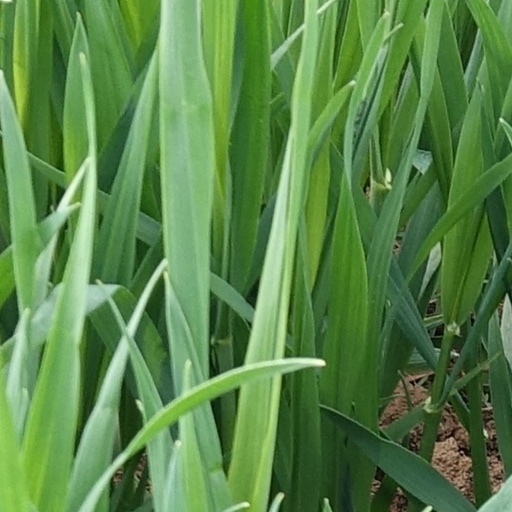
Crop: wheat